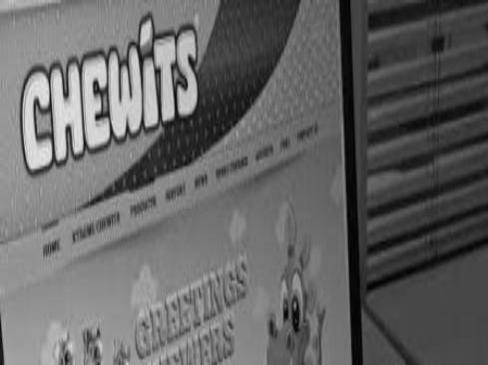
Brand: chewits
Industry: Food